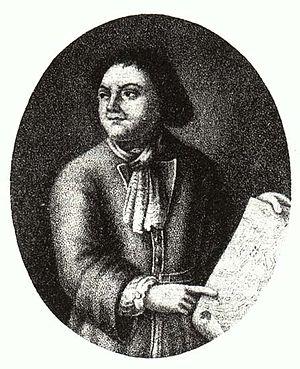
Adriaan Schoonebeek, né en 1661 à Rotterdam et mort en 1705 à Moscou, est un graveur sur cuivre russo-néerlandais.